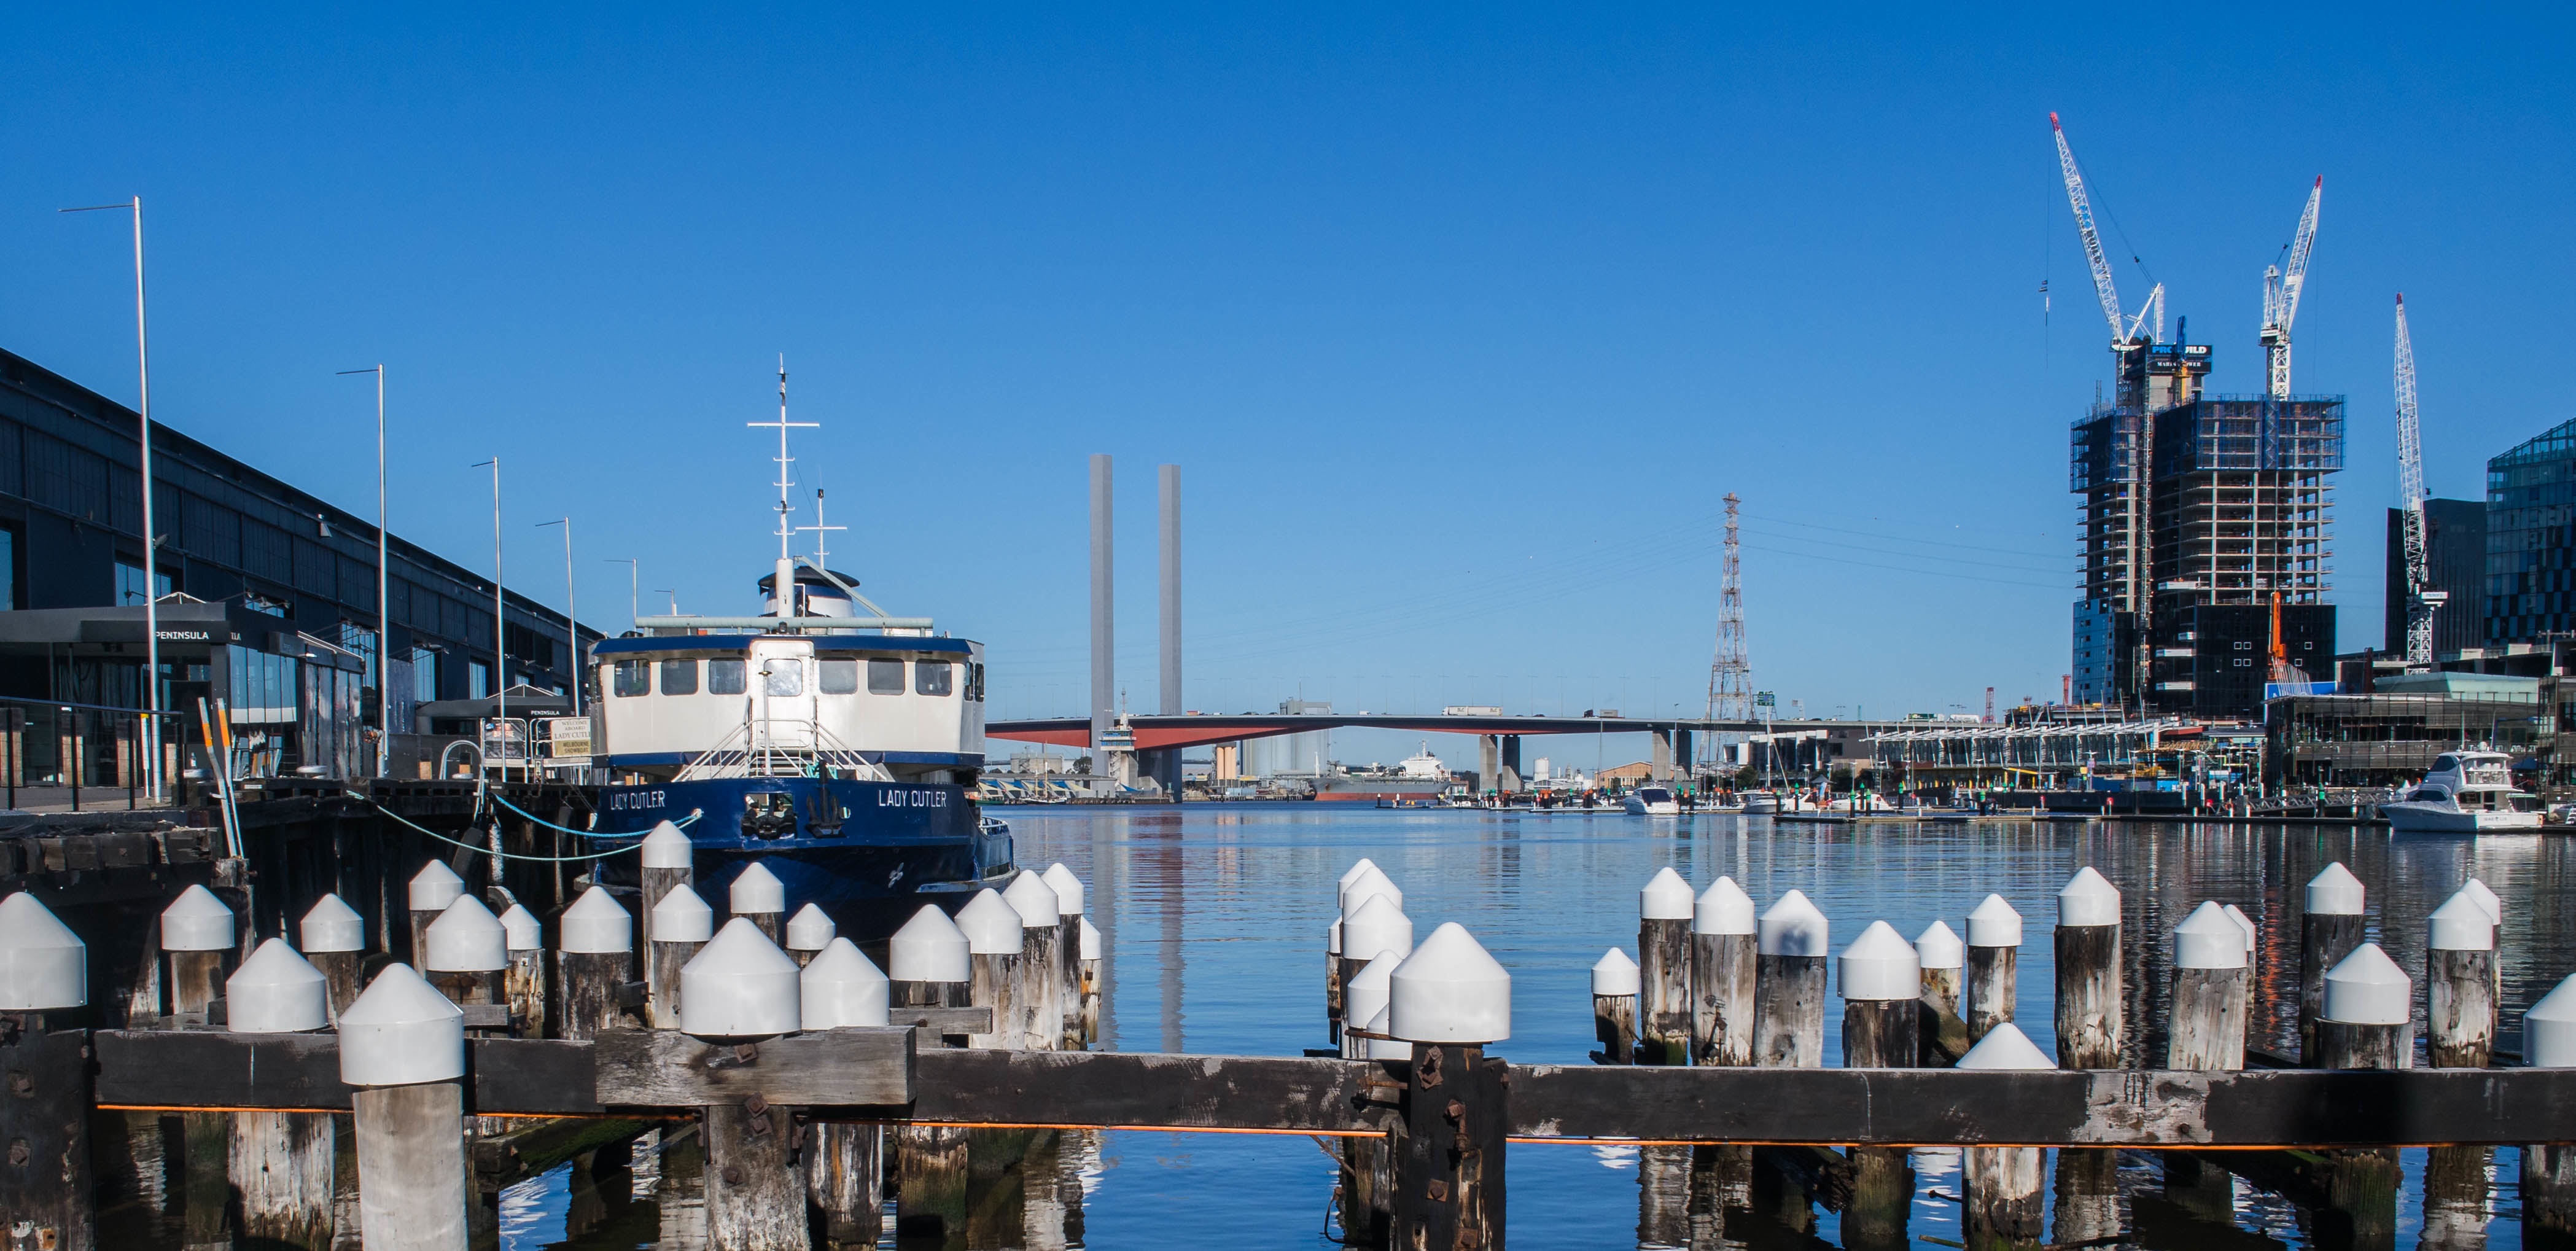
dock, boat, skyline, pier, cityscape, vehicle, harbor, marina, port, waterway, ferry, infrastructure